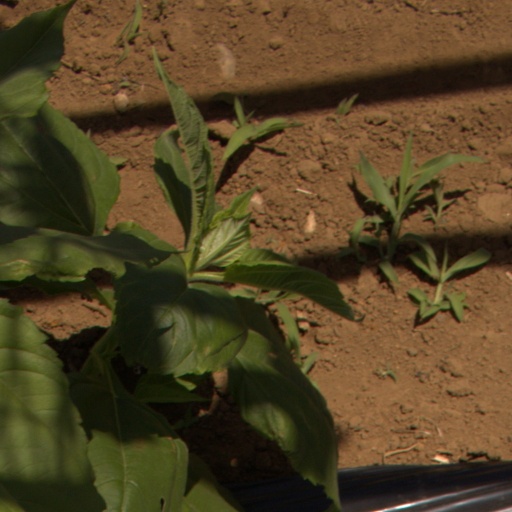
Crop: Jerusalem artichoke